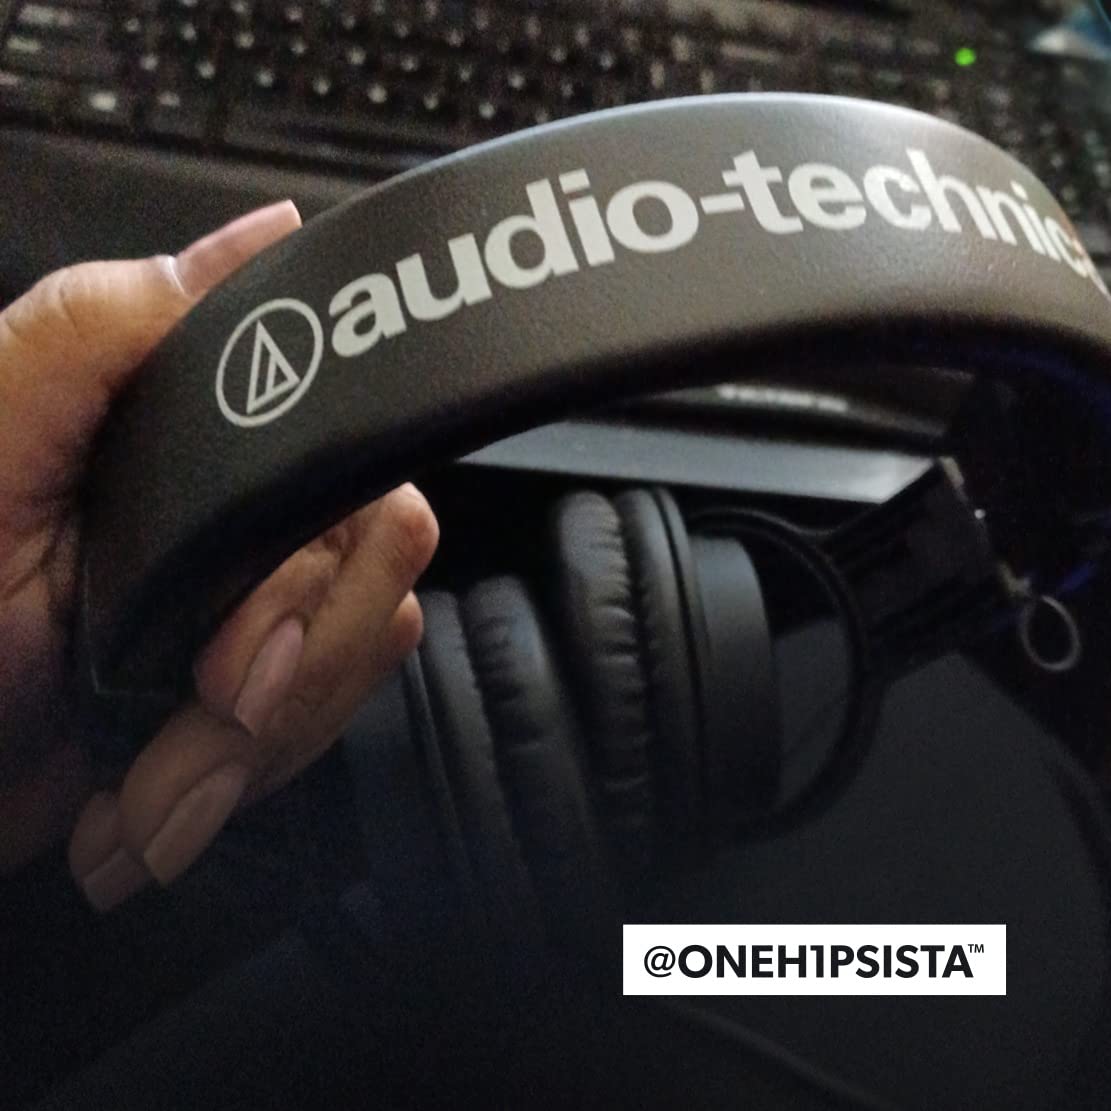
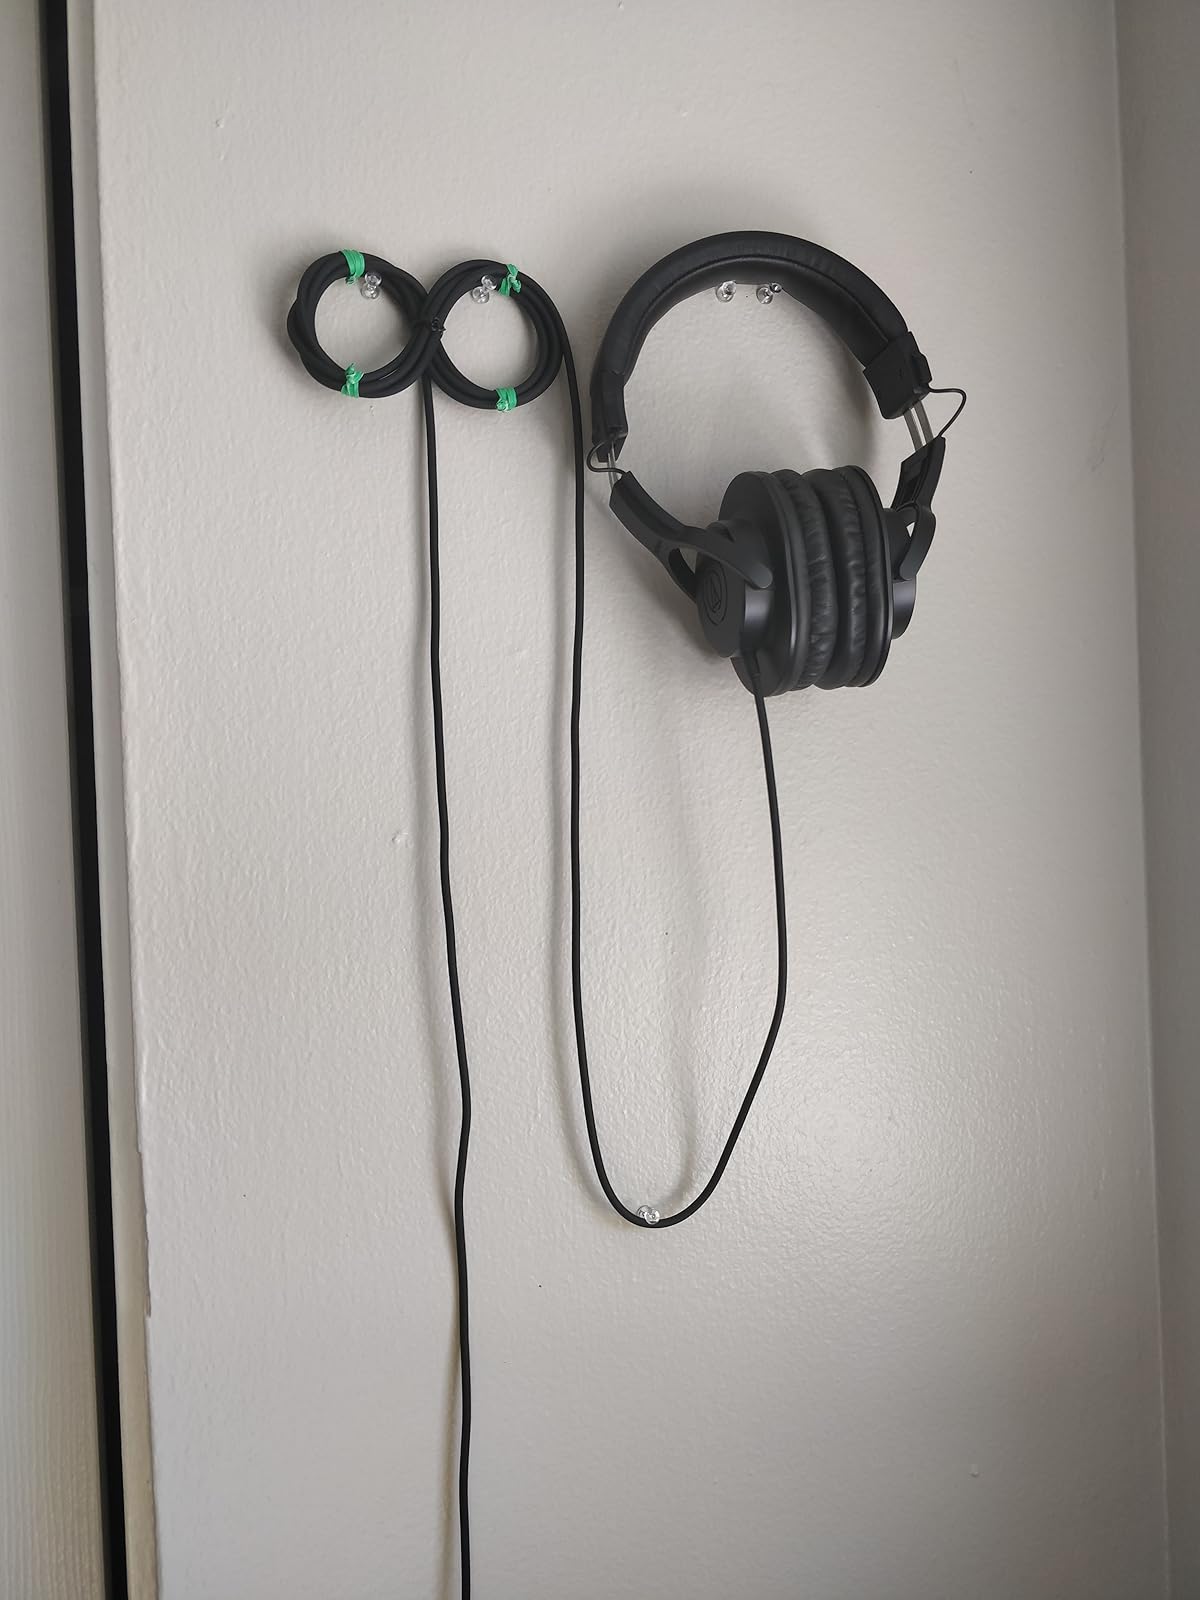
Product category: headphones
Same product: yes